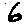
Label: 6